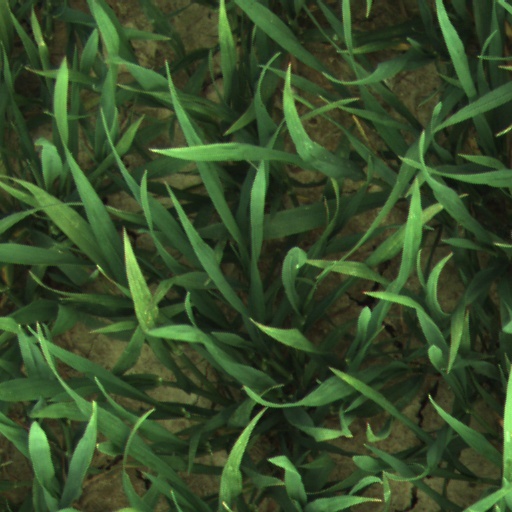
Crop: wheat